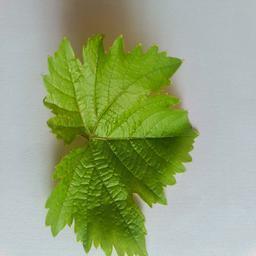
Label: Healthy Leaves